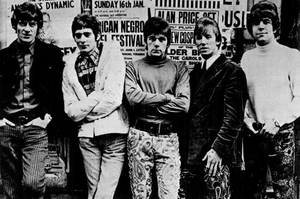
Dave Dee, Dozy, Beaky, Mick and Tich est un groupe de pop rock britannique, originaire de Salisbury. Il est formé en 1964 et dissous en 1972.